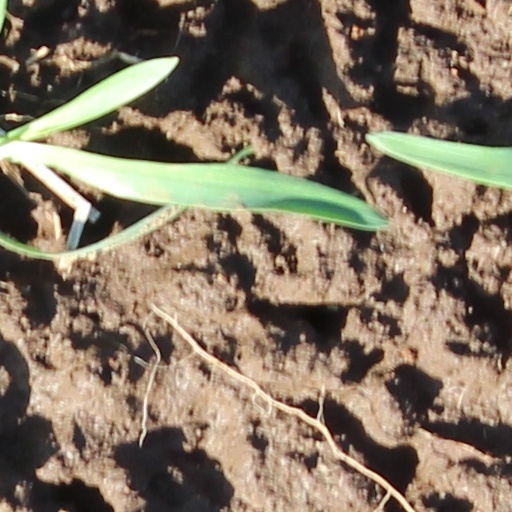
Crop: wheat